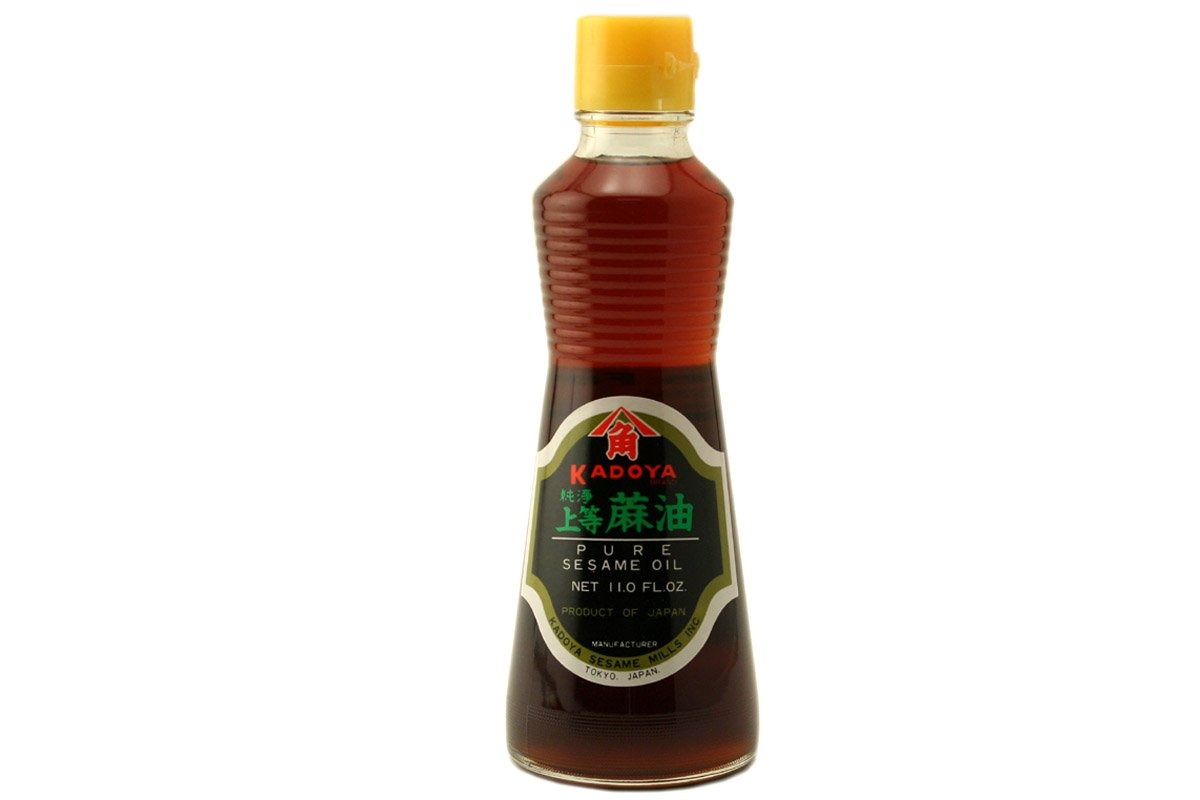
Item Name: Kadoya Pure Sesame Oil, 11-Ounce Bottle (Pack of 3)
Bullet Point 1: 11 fl. oz.
Bullet Point 2: Product of Japan
Bullet Point 3: This is made from carefully selected sesame seeds.These are carefully roasted and pressed for producing its special rich aroma.
Bullet Point 4: 11 fluid ounce
Bullet Point 5: Product of Japan
Value: 33.0
Unit: Fl Oz

Price: 11.99